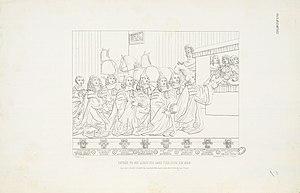
Texte incomplet des dernières pages. La plupart des lithographies ont été tirées par les ateliers de Raynaud frères, d'après A. Du Mège. Quelques unes ont été dessinées et lithographiées par Charles Gall, Bonnet, E. Binet, Durand, M. Pomier, P. Lacour, G. Chariol, Les planches sont numérotées mais plusieurs manquent sur les 49 annoncées (pl. 1, 6, 13, 18, 21,22, 23, 24, 25, 26, 27, 28, 30, 31, 32, 33, 38, 40, ...)
Cette page concerne l’année 1659 du calendrier grégorien.